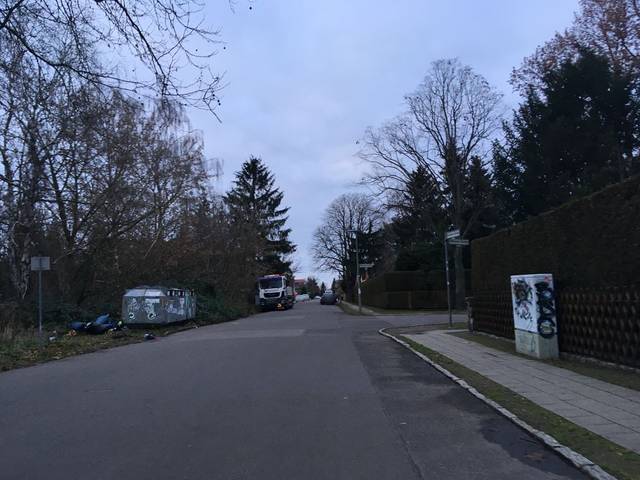
Region: Germany
Coordinates: 52.607, 13.473